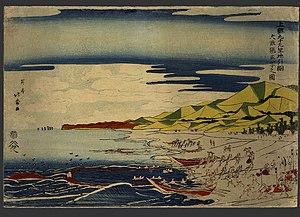
Esquisse réelle d'une bonne pêche dans la pêche au filet de dragage sur la plage de Kujukuri dans la province de Kazusa Actual Sketch of A Good Catch in Drag-Net Fishing at Kujukuri Beach in Kazusa Province — 上総九十九里地引網大漁猟正写之図 Shotei Hokuju 1810's
Shōtei Hokuju est un graveur japonais d'estampes de style ukiyo-e né en 1763 et mort en 1824, principalement actif entre 1789 et 1818 à Edo. Il fut un des meilleurs élèves de Hokusai et se spécialisa dans le style occidental.